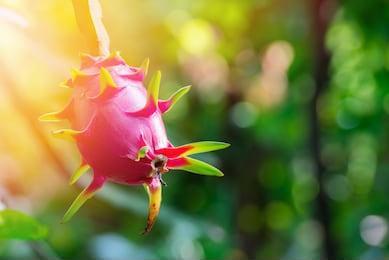
Label: Dragonfruit